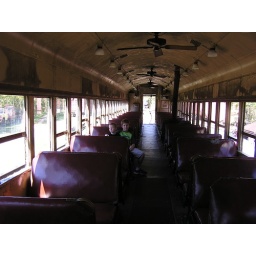
Our boys on an old train in Eureka Springs